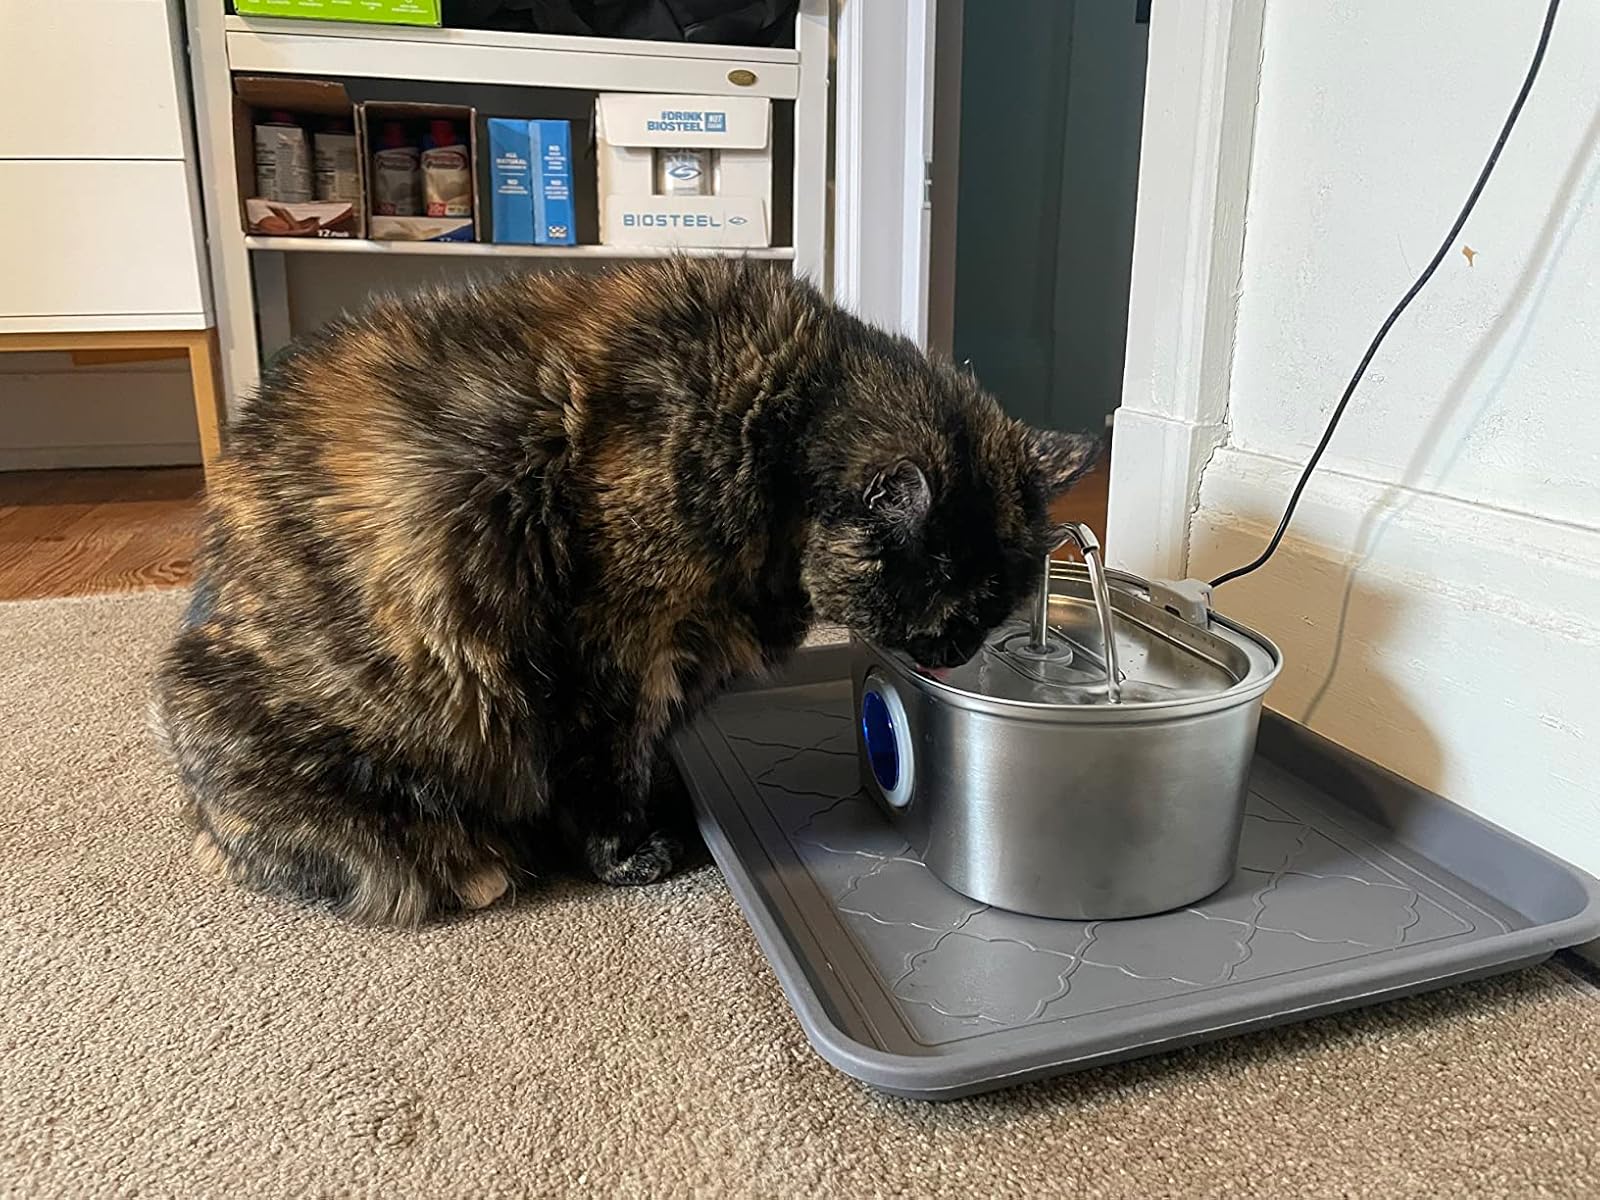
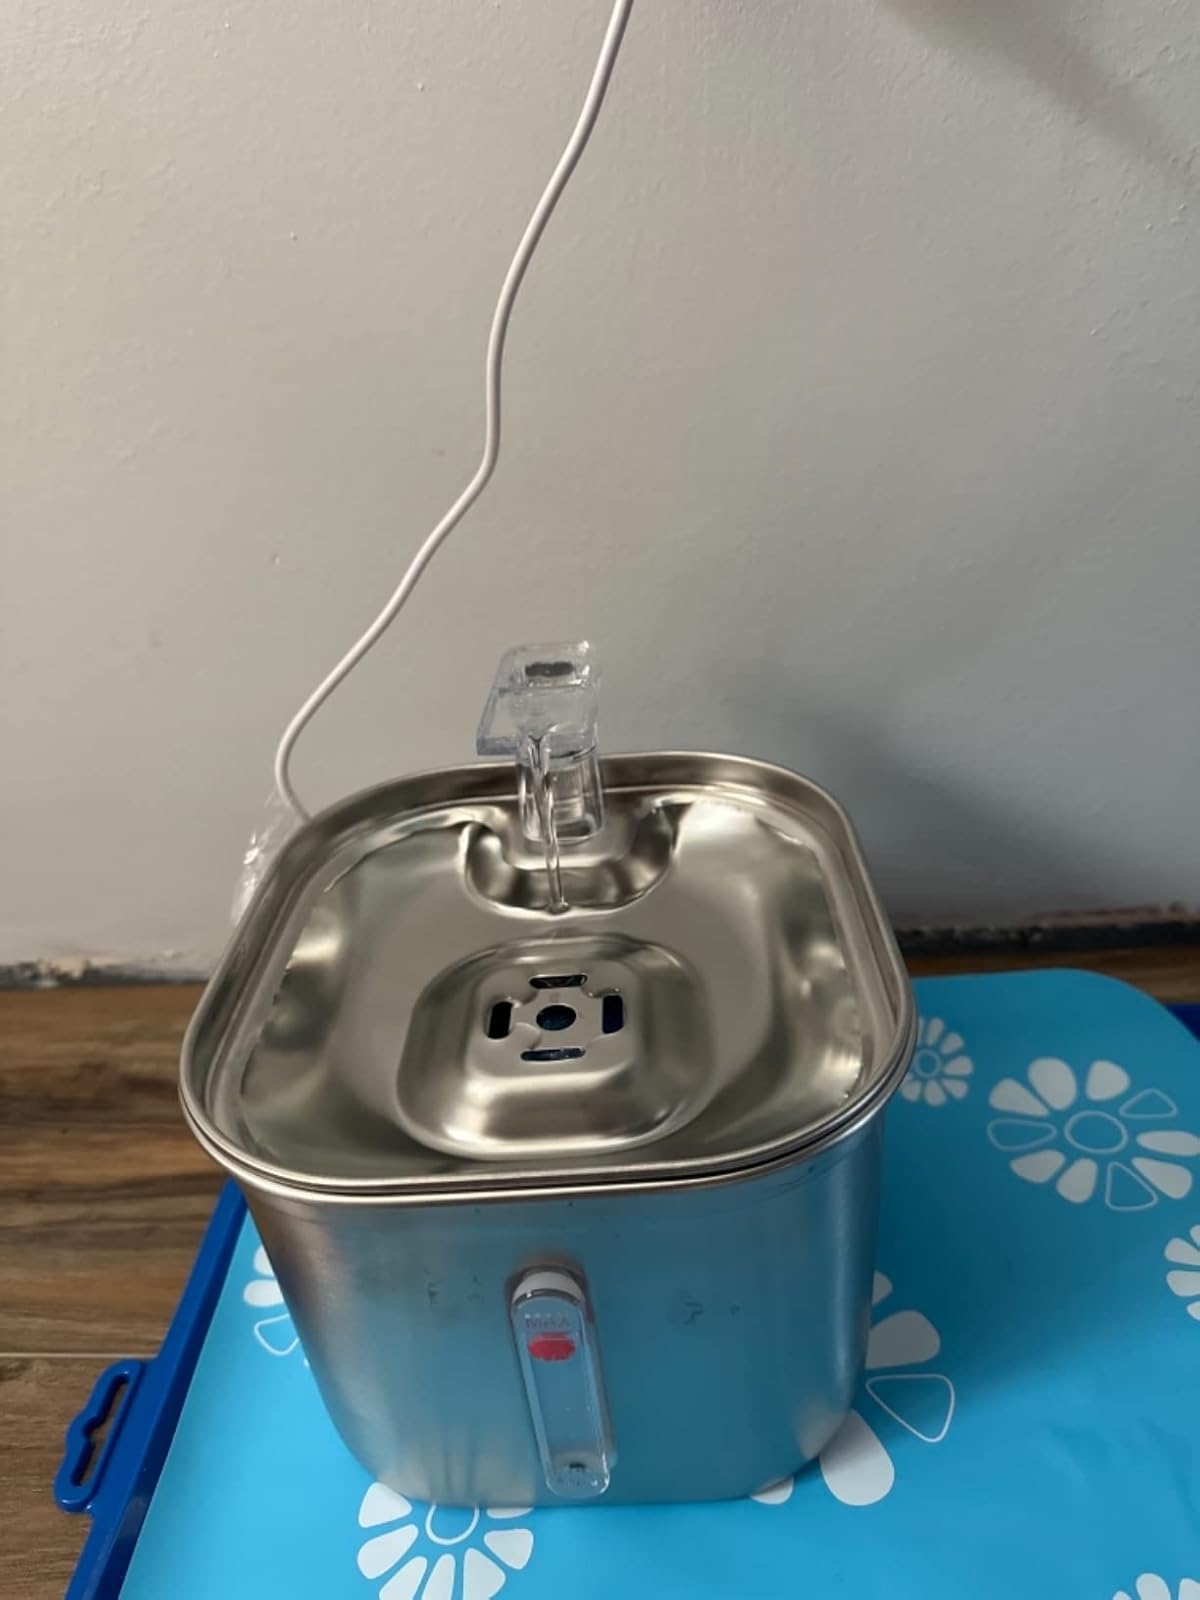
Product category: items_bowl
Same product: no